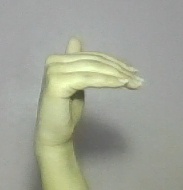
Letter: khaa